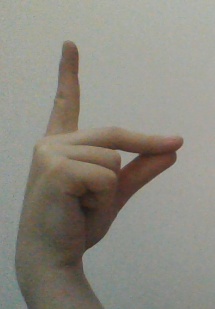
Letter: ta